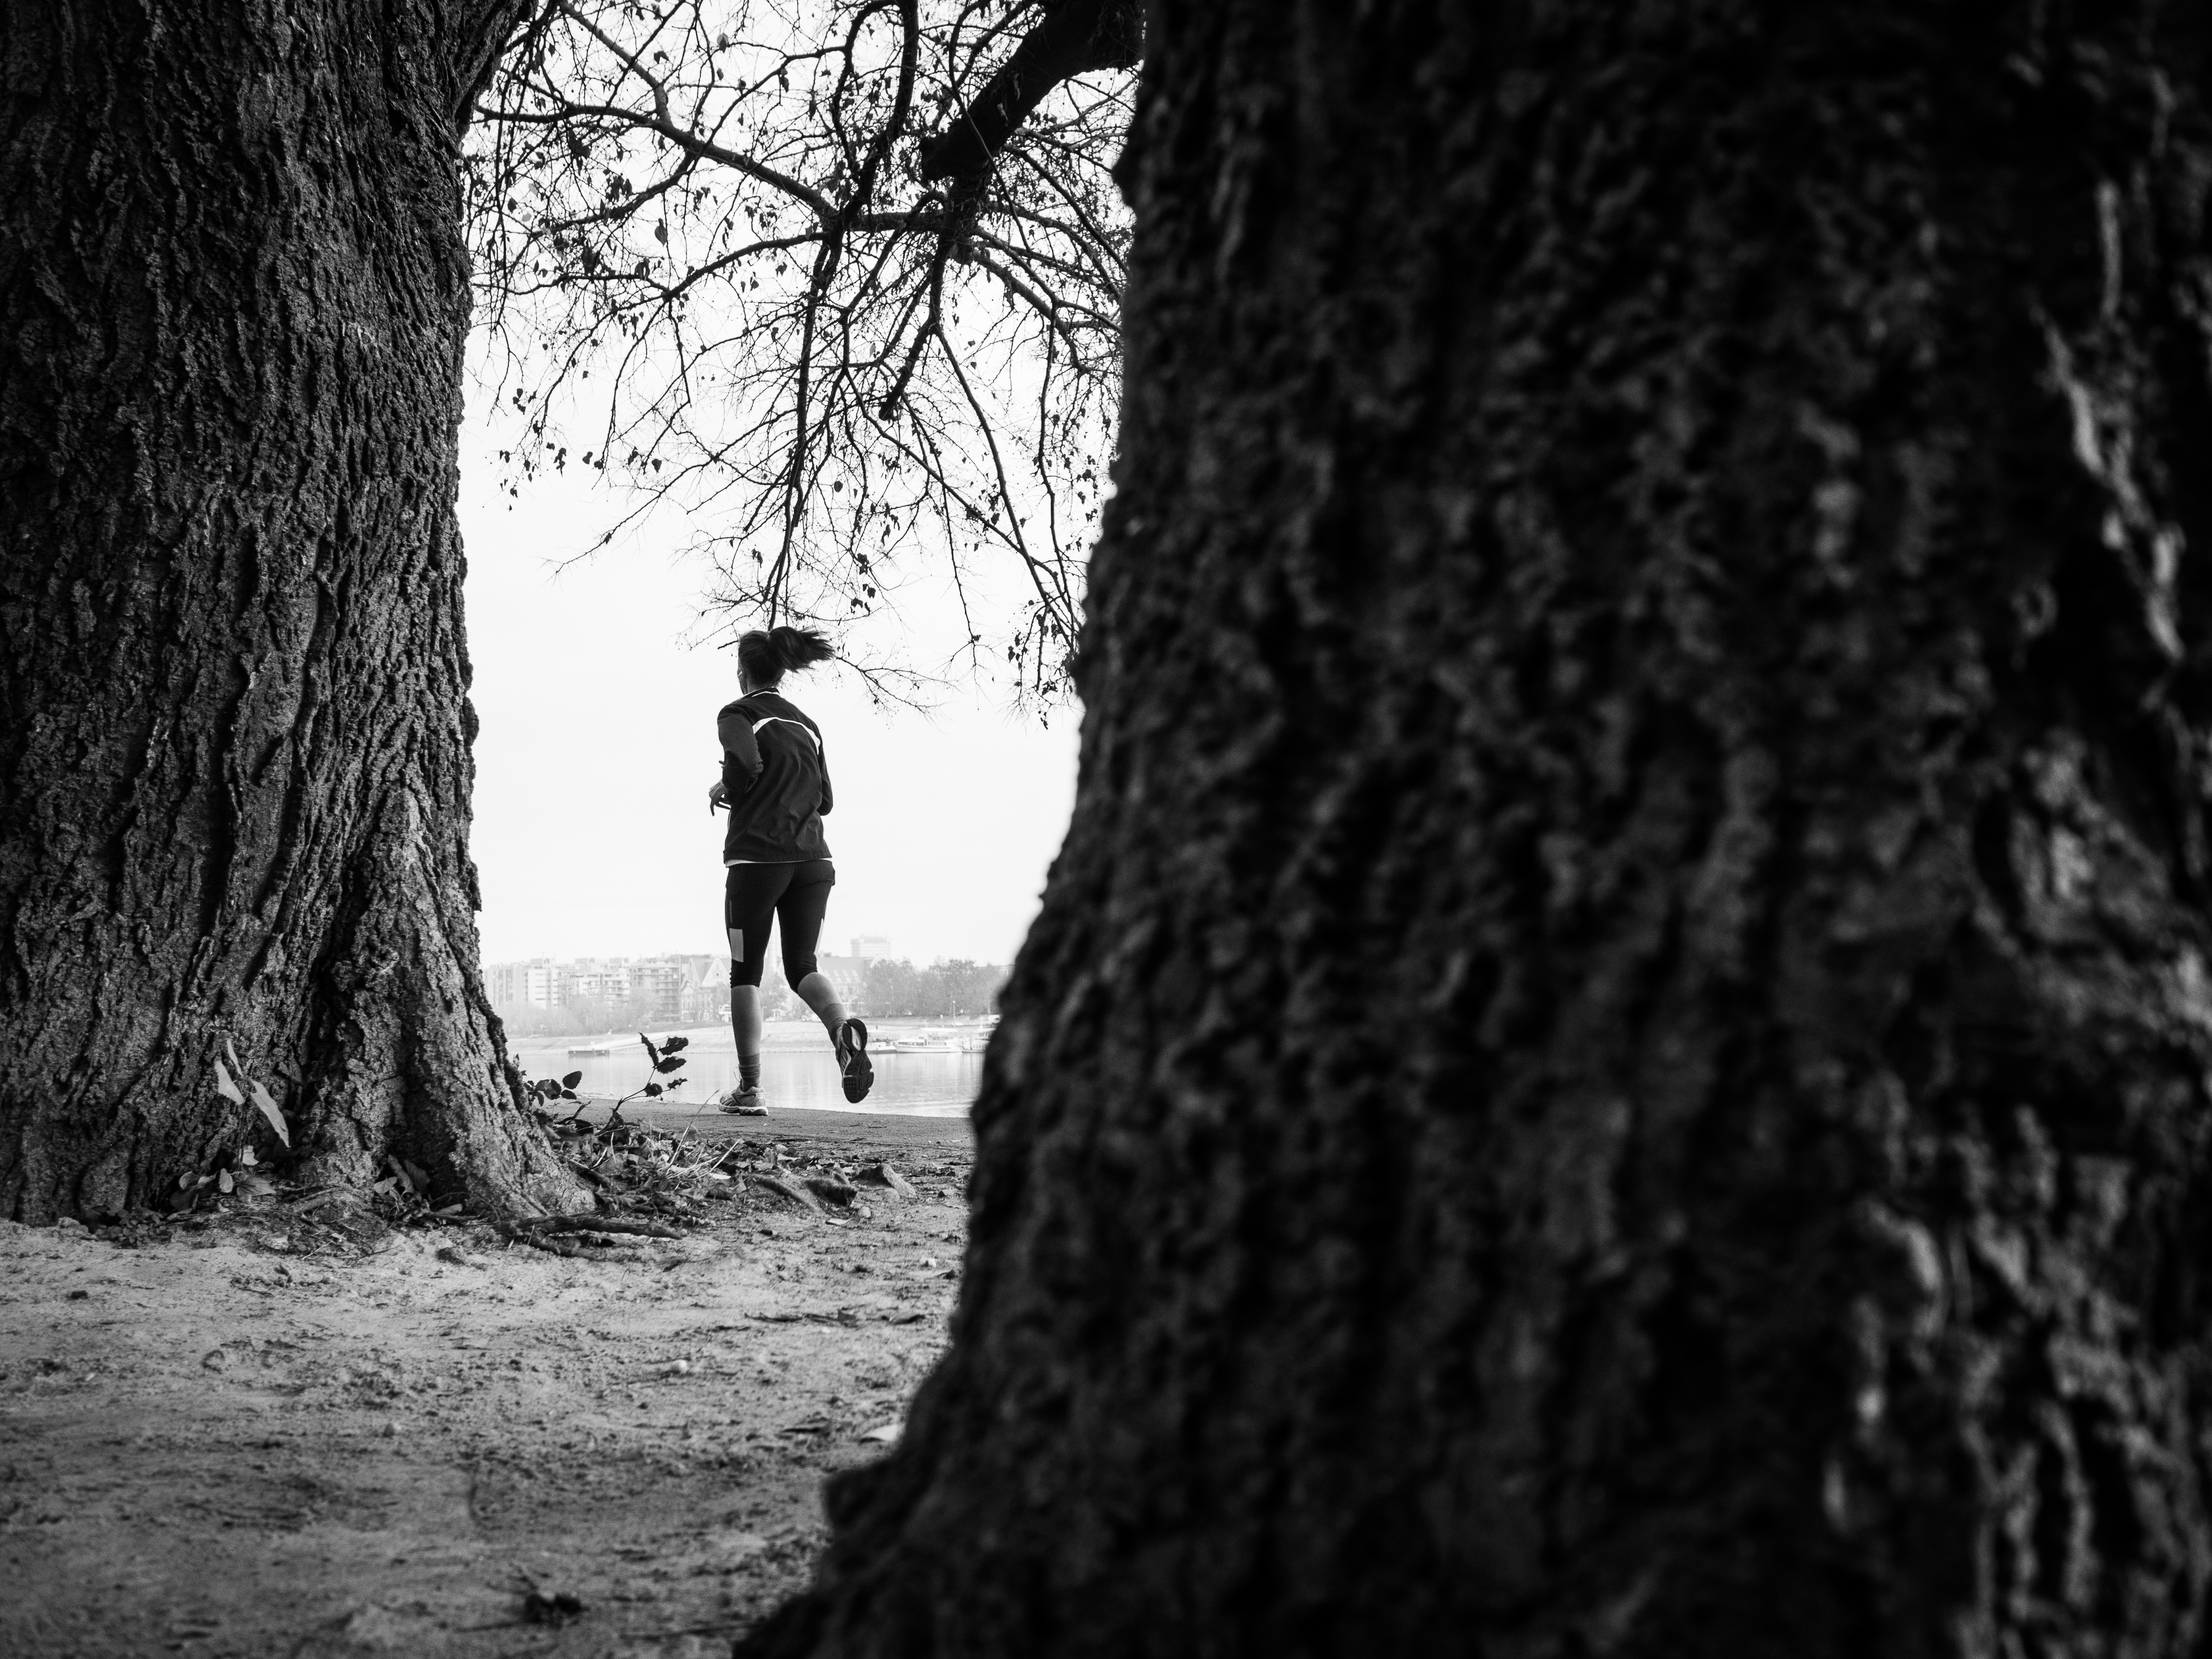
tree, nature, forest, branch, winter, black and white, plant, white, street, photography, sunlight, trunk, ebook, training, darkness, black, monochrome, streetphotography, flickr, thomas, video, olympus, omd, fuji, woodland, habitat, leica, monochrom, leuthard, hcb, thomasleuthard, monochrome photography, natural environment, woody plant